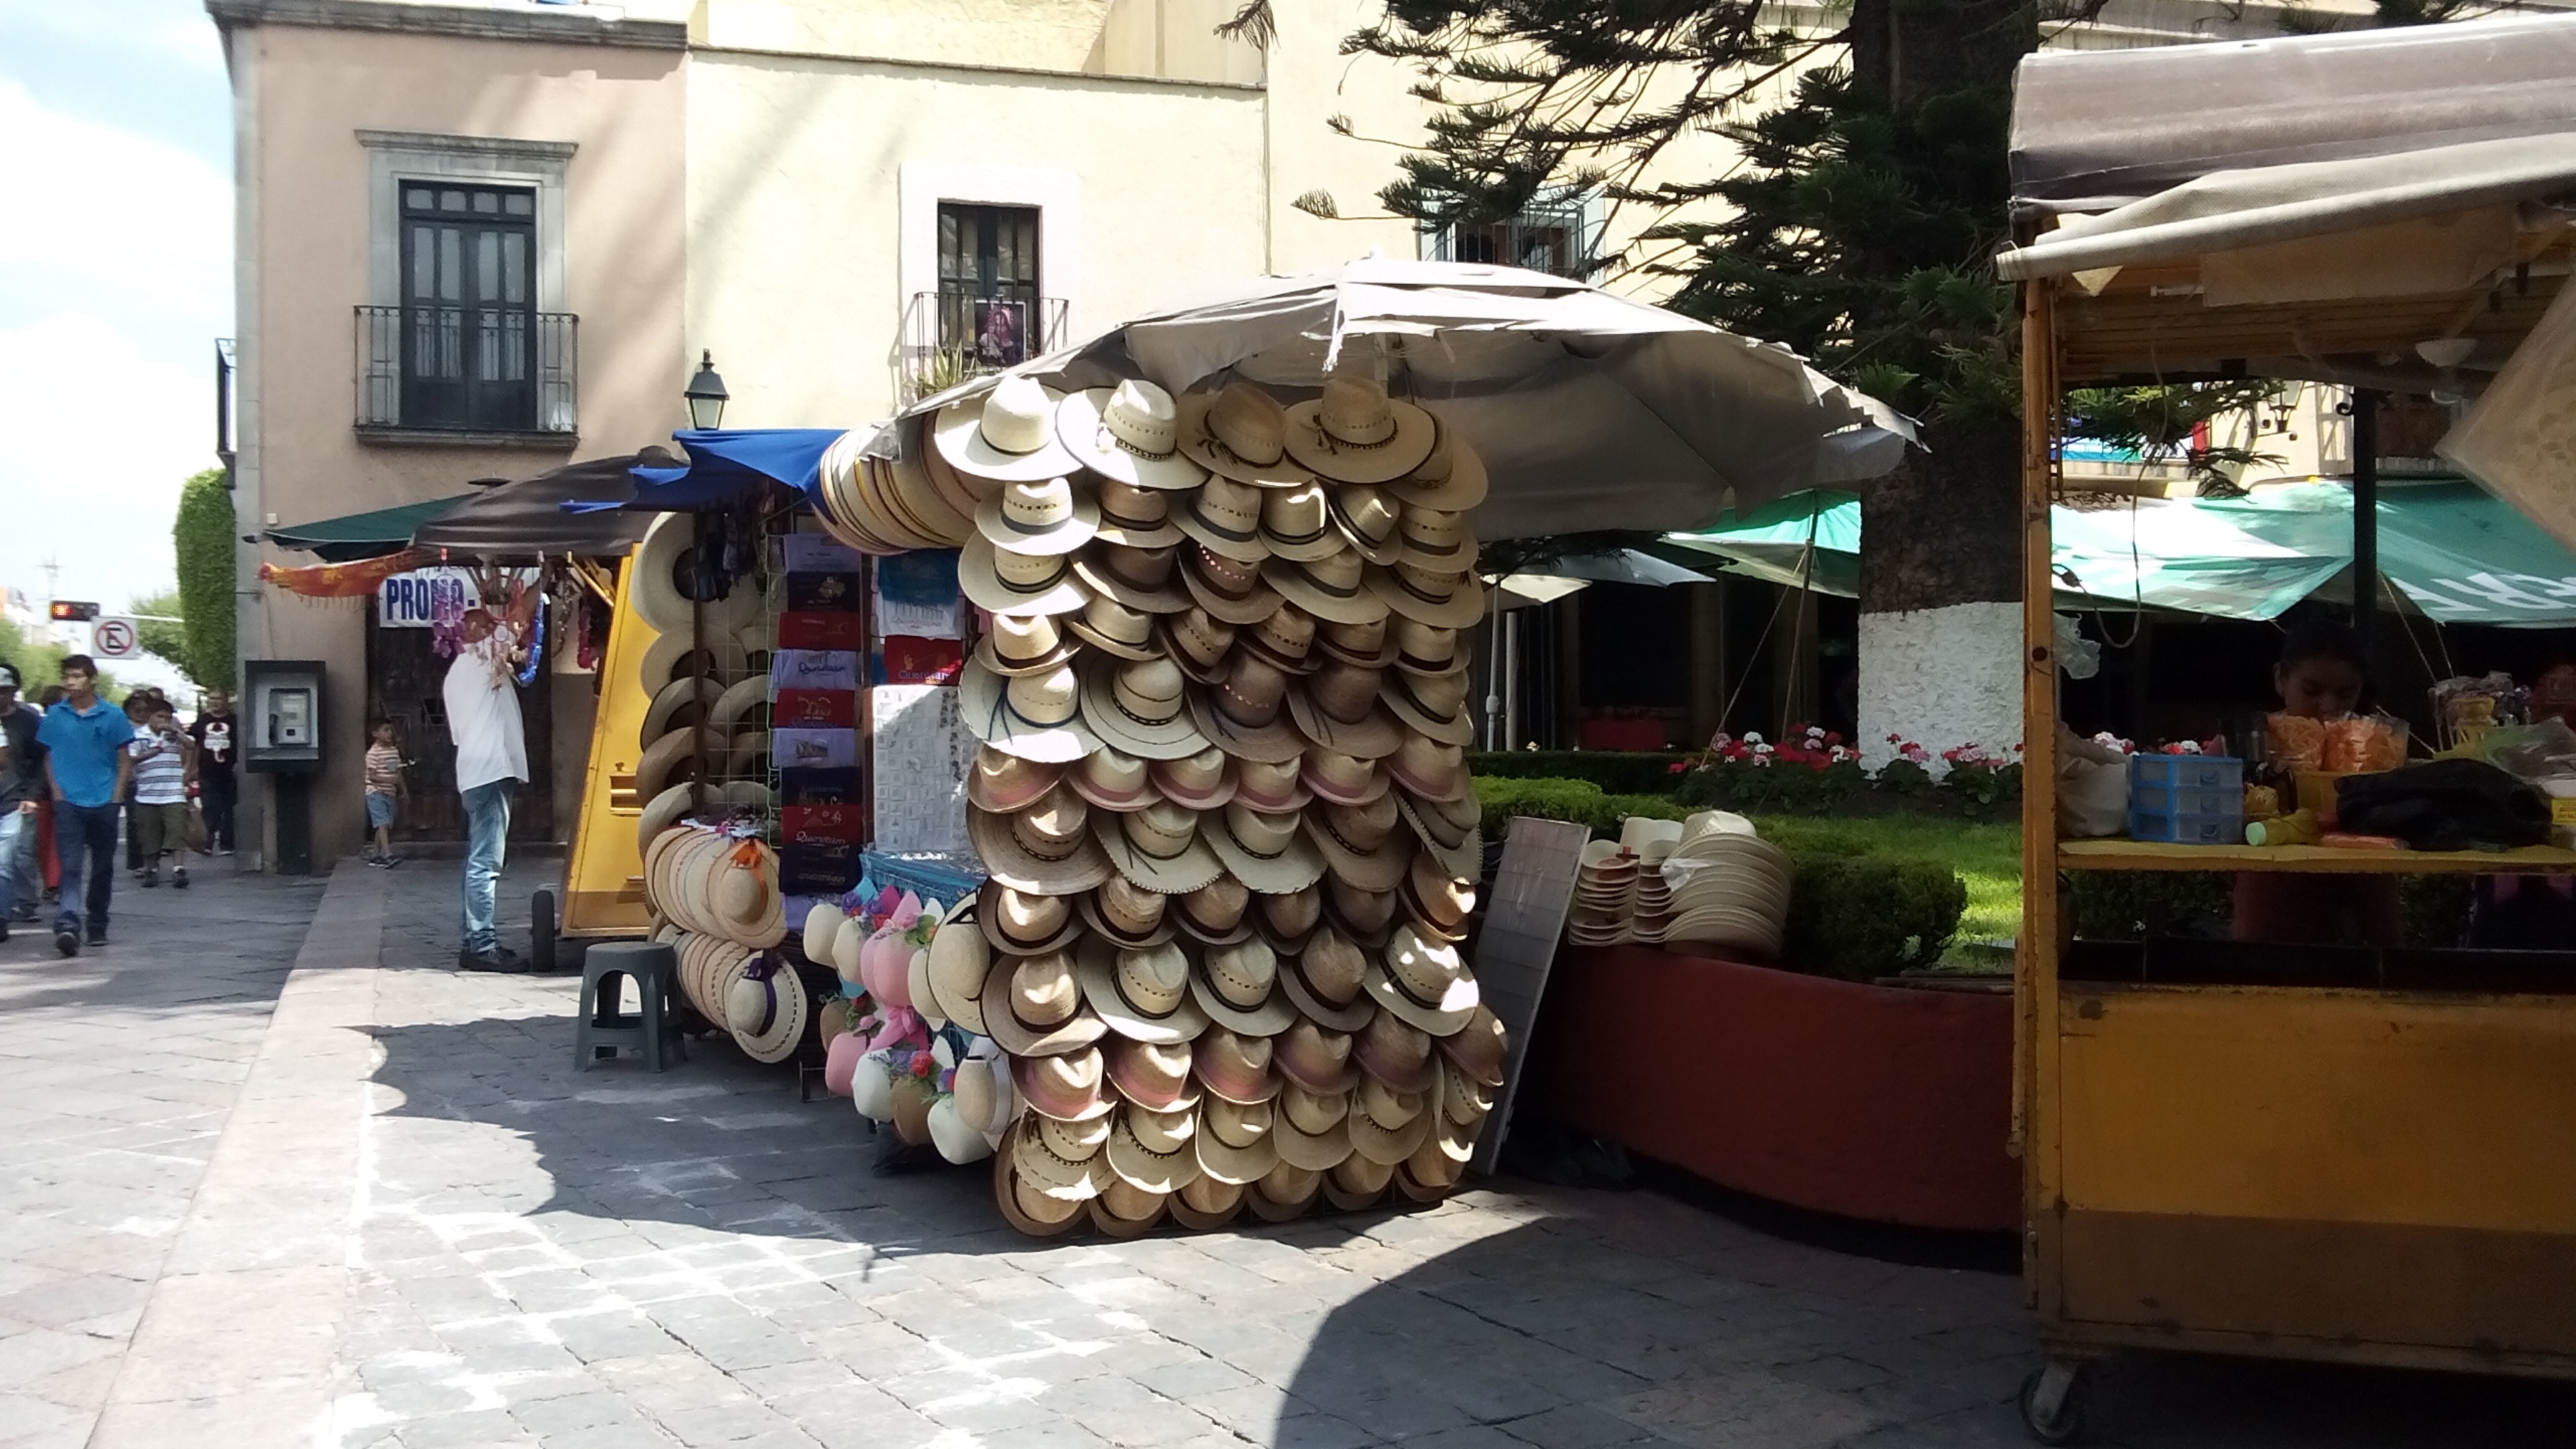
city, vendor, market, public space, human settlement